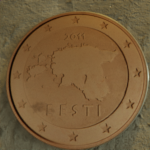
Coin value: 5cents
Country: et
Edition: standard